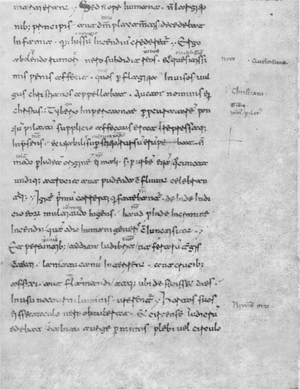
Les Annales sont un livre d'histoire écrit en latin par l'historien romain Tacite. Ces annales couvrent la période des quatre empereurs julio-claudiens qui ont succédé au fondateur de l'empire romain, l'empereur Auguste. La plus grande partie qui nous est parvenue couvre en particulier les règnes de Tibère et de Néron. Le titre d'Annales n'a probablement pas été donné par Tacite lui-même, mais proviendrait du fait qu'il décrive les évènements année par année. Le titre original serait plus probablement Ab excessu divi Augusti, « Après la mort du divin Auguste ».
Filippo Beroaldo ou Philippe Beroalde le Jeune, ou encore Beroaldo ou Beroaldi, écrivain italien, poète, éditeur et préfet de la bibliothèque vaticane.
Pétrone est un écrivain romain, auteur du Satyricon. Il est généralement identifié avec Petronius Niger, ancien consul, l'un des favoris de Néron, jouant à la cour le rôle d'arbitre du bon goût dans les années 60, avant de tomber en disgrâce et de se donner la mort en s'ouvrant les veines après avoir relaté par écrit les turpitudes de Néron. Toutefois, d'autres hypothèses quant à son identité ont été formulées.